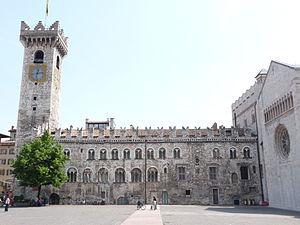
Trente est une ville italienne d'environ 120 000 habitants, chef-lieu de la province autonome de Trente et de la région du Trentin-Haut-Adige, dans les Alpes, au nord-est de l'Italie.